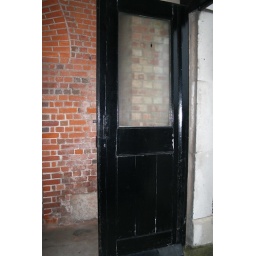
A black wood and glass door found in Portsmouth, England, U.K.